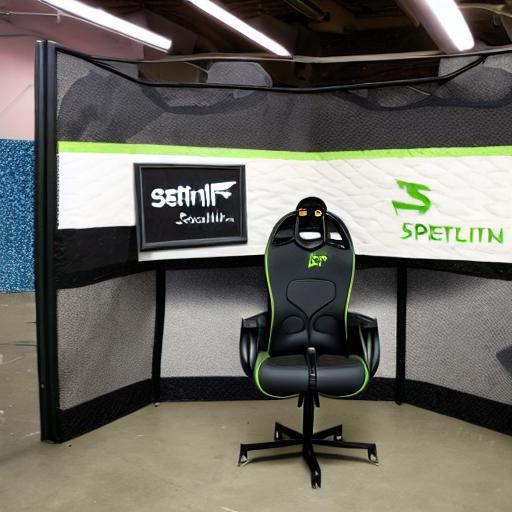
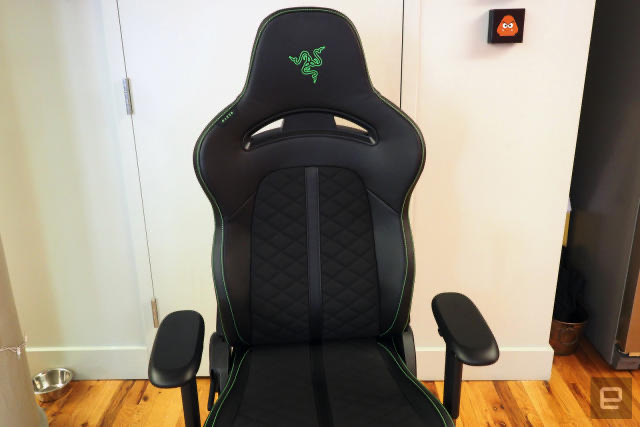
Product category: items_chair
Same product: no